Abu Qubays, Syria

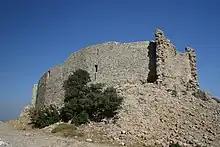
Exterior defensive wall of the fortress, 2004

The Levant was conquered by the Ottoman Empire in 1516 after Sultan Selim I's forces decisively defeated the Mamluk Sultanate at Marj Dabiq. After entering Aleppo, Sultan Selim waged a military campaign against the Alawites, summoning and executing 9,400 Alawite leaders and driving out the Alawite population from the coastal cities of Latakia and Jableh. Unable to subdue the Alawites in the an-Nusayriyah Mountains, their heartland, he dispatched thousands of Turkic tribes from Anatolia and Khurasan to the settle the region, establishing some of them in several of the mountainous area's most strategic fortresses, including in Abu Qubays, which was referred to as "Qartal".